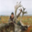
Label: deer